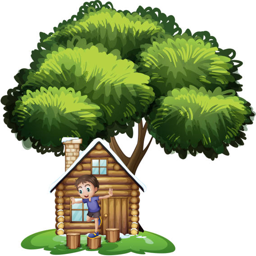
boy playing outside the house under the tree vector art illustration